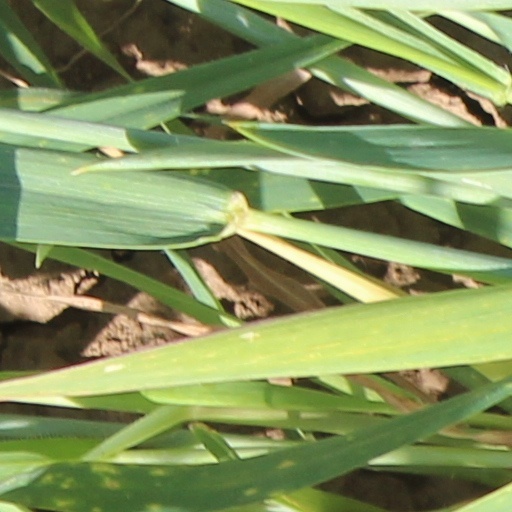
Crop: wheat